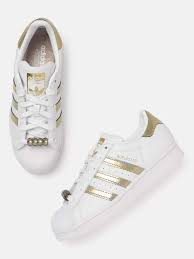
Label: Sneaker